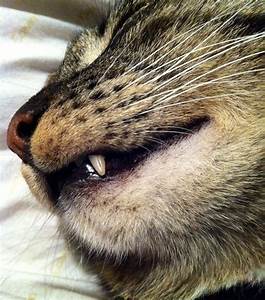
Label: gatto